Ramses Wissa Wassef

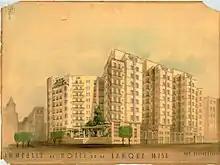
Banque Misr Building and Hotel at Opera Square - Perspective

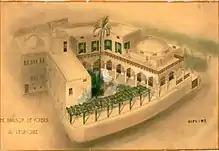
Old Cairo Potter's House

At the beginning of his career in 1935, Wassef was struck by the beauty of the medieval towns and the old quarters of Cairo. He felt that ancient craftsmen had managed to derive from their traditional heritage an infinite variety of expression and created effects distinguished by local character. He developed an architectural style that bore the stamp of his own strong personality and responded to the challenge of the times without breaking away from the past. Impressed as he was by the beauty of the Nubian houses in the villages around Aswan, which still preserved the domes and vaults, inherited form the earliest Pharaonic dynasties, he resolved to maintain their presence in his own architectural work for reasons of aesthetics, climate and economics. He made use of traditional craftsmen such as stonecutters, traditional carpenters, glass blowers and potters who had inherited the techniques and traditions of the Egyptian vernacular heritage. Wassef taught architecture and art at the Department of Architecture, College of Fine Arts, Cairo, which he also chaired.